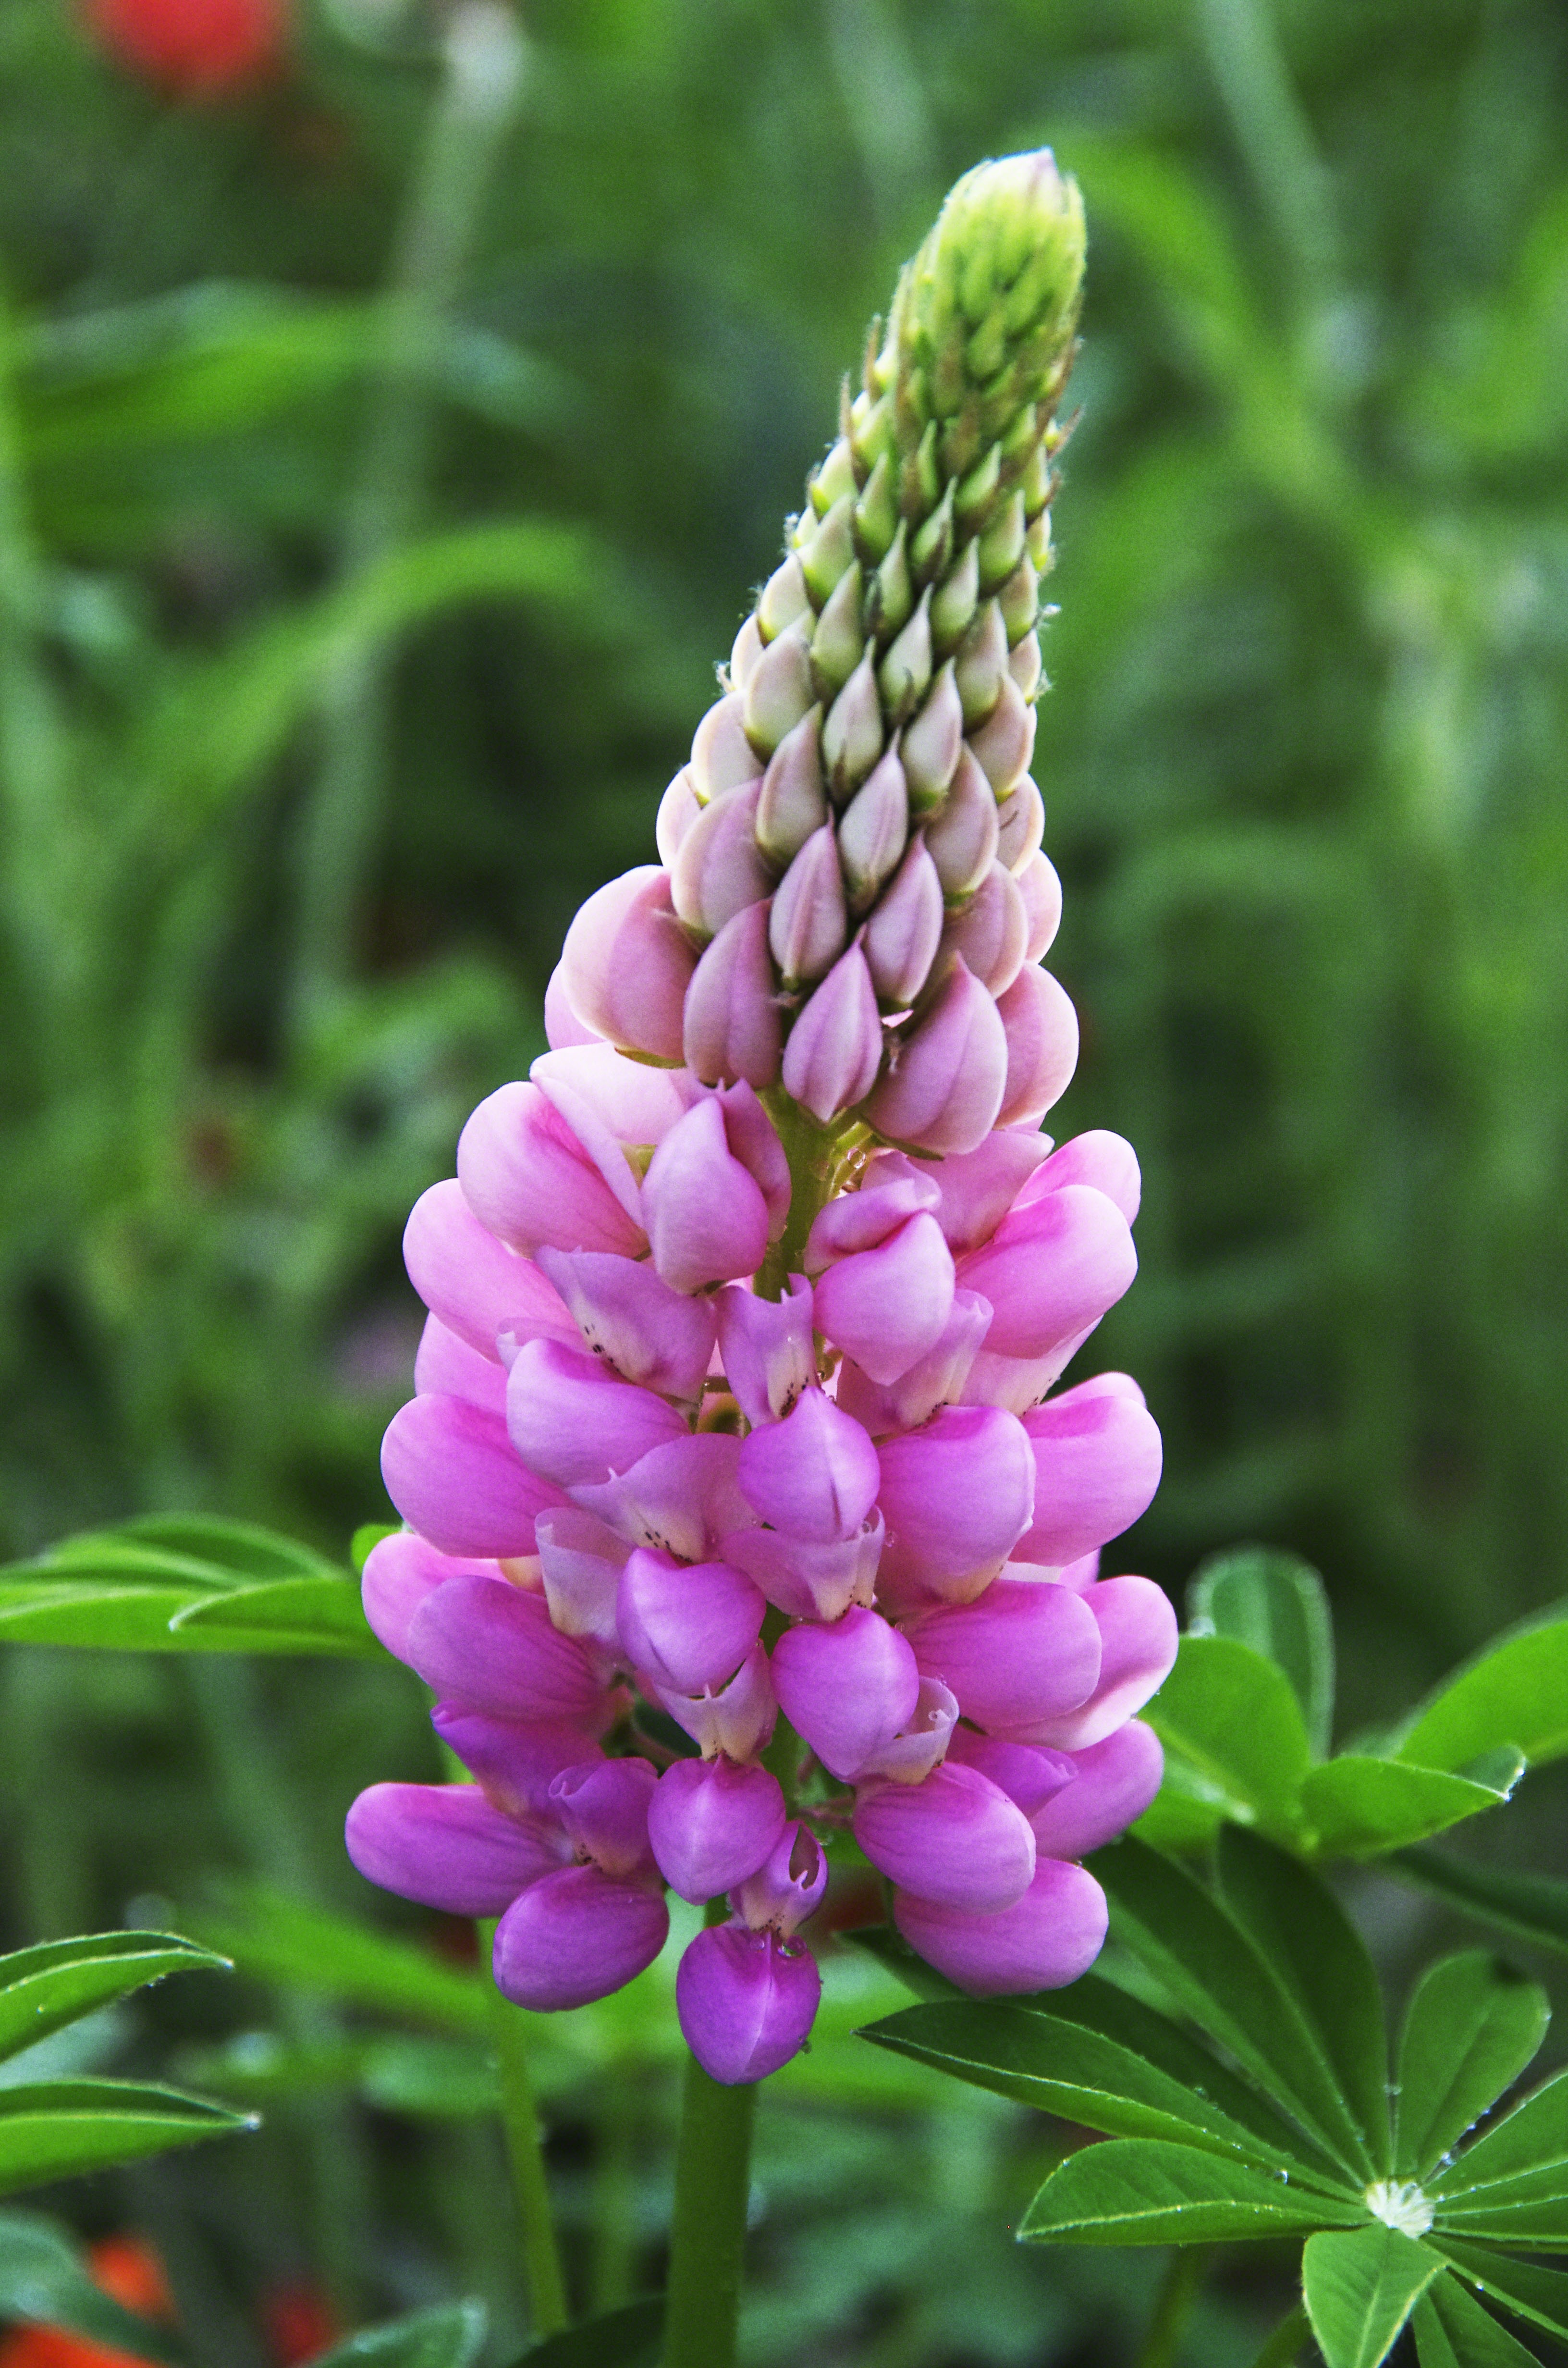
nature, plant, flower, spring, botany, flora, plants, wildflower, leaves, lupine, lupin, macro photography, pink petals, flowering plant, land plant